West Brit

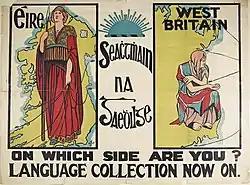
Gaelic League poster from 1913 contrasting a proud, independent "Éire" with a craven, dependent "West Britain"

West Brit, an abbreviation of West Briton, is a derogatory term for an Irish person who is perceived as Anglophilic in matters of culture or politics. West Britain is a description of Ireland emphasising it as subject to British influence.